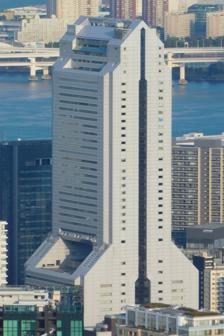
Building: NEC Supertower
Country: Japan
Year built: 1990
Skyscraper in Tokyo NEC Super Tower General information Location Minato, Tokyo , Japan Coordinates 35°38′58″N 139°44′53″E / 35.64944°N 139.74806°E / 35.64944; 139.74806 Construction started 1986 Completed 1990 Owner NEC (1990–2000) TOP REIT (2000–2016) Nomura Real Estate Master Fund (2016–) Height Roof 180 m (590 ft) Technical details Floor count 43 The NEC Super Tower ( NECスーパータワー , NEC Sūpātawā ) , often known as "NEC Supertower, SuperTower or simply Supertower", headquarters of NEC Corporation , is a 180-metre (590 foot) tall skyscraper in Minato, Tokyo , Japan. It was completed in 1990 and was designed by Nikken Sekkei . Its primary use is as a commercial office space. Forty-three stories high and five underground, it was constructed at a cost of some 60 billion yen, according to Nikkei Business , January 5, 2007 edition. External links Detail :: Portfolio Map :: PORTFOLIO :: TOP REIT, Inc. , owner's website. "NEC Supertower" . SkyscraperPage . v t e NEC Divisions and subsidiaries Current NEC Corporation of America NEC Laboratories America NEC Software Solutions UK NEC Solution Innovators NEC Unified Solutions Avaloq Netcracker Technology Avaloq Defunct NEC BIGLOBE Electronic Arrays Packard Bell NEC Reveal Computer Products Zenith Data Systems Joint ventures and shareholdings Current Alaxala Networks (40%) Anritsu (7%) Japan Aviation Electronics (25%) NEC BIGLOBE Renesas Electronics (34%) Sharp NEC Display Solutions (34%) Defunct NEC Mobile Communications NEC Philips Unified Systems 1 Sony NEC Optiarc 2 Products, services and standards Microprocessors 78K μCOM series µPD7220 µPD7720 R4200 V20 V25 V60 V850 Mobile phones e616 N343i Personal computers Supercomputers Video game consoles People Walter Tenney Carleton Kunihiko Iwadare Tadahiro Sekimoto Places NEC Supertower Other NEC Blue Rockets NEC Cup (China) NEC Cup (Japan) NEC Green Rockets NEC Karuizawa 72 NEC Red Rockets NEC Shun-Ei Sumitomo Group 1 Now wholly owned 2 Sold Category Commons Computers Video game consoles v t e Skyscrapers and towers in Tokyo List of tallest structures in Tokyo Completed Over 300 m Tokyo Skytree (634 m, 2012) Tokyo Tower (333 m, 1958) Azabudai Hills Mori JP Tower (325 m, 2023) 200–300 m Toranomon Hills Station Tower (266 m, 2023) Toranomon Hills Mori Tower (255 m, 2014) Midtown Tower (248 m, 2007) Tokyo Metropolitan Government Building No. 1 (243 m, 1991) Sunshine 60 (240 m, 1978) NTT Docomo Yoyogi Building (240 m, 2000) Tokyo Midtown Yaesu Yaesu Central Tower (240 m, 2022) Roppongi Hills Mori Tower (238 m, 2003) Shinjuku Park Tower (235 m, 1994) Tokyo Opera City Tower (234 m, 1996) Sumitomo Fudosan Roppongi Grand Tower (231 m, 2016) Shibuya Scramble Square (229 m, 2019) Tokyu Kabukicho Tower (225 m, 2023) Shinjuku Mitsui Building (225 m, 1974) Shinjuku Center Building (223 m, 1979) Saint Luke's Tower (221 m, 1994) Shiodome City Center (216 m, 2003) Dentsu Building (213 m, 2002) Shinjuku Sumitomo Building (210 m, 1974) Toshima Incineration Plant (210 m, 1999) Ark Hills Sengokuyama Mori Tower (207 m, 2012) GranTokyo North Tower (205 m, 2007) GranTokyo South Tower (205 m, 2007) Mode Gakuen Cocoon Tower (204 m, 2008) Shinjuku Nomura Building (203 m, 1978) Izumi Garden Tower (201 m, 2002) 180–200 m Yomiuri Shimbun Building (200 m, 2013) JP Tower (200 m, 2012) Otemachi Tower (200 m, 2014) Otemachi One Tower (200 m, 2020) Shin-Marunouchi Building (198 m, 2007) Sumitomo Fudosan Shinjuku Grand Tower (196 m, 2011) Harumi Island Triton Square Tower X (195 m, 2001) Nihonbashi Mitsui Tower (195 m, 2005) Sannō Park Tower (195 m, 2000) Sky Tower West Tokyo (195 m, 1989) Sompo Japan Building (193 m, 1976) Nittele Tower (193 m, 2003) Sea Tower (192 m, 2008) Mid Tower (192 m, 2008) Kachidoki View Tower (192 m, 2010) Tomihisa Cross (191 m, 2015) Acty Shiodome (190 m, 2004) Brillia Tower Ikebukuro (189 m, 2015) Shinjuku I-Land Tower (189 m, 1994) Owl Tower (189 m, 2011) Atago Green Hills Mori Tower (188 m, 2001) Capital Gate Place (187 m, 2015) Cerulean Tower (184 m, 2001) Sumitomo Real Estate Shinjuku Oak Tower (184 m, 2002) Shibuya Hikarie (182.5 m, 2012) Nihonbashi 2-Chōme Redevelopment Block E (180 m, 2017) Century Park Tower (180 m, 1999) NEC Supertower (180 m, 1990) JA Building (180 m, 2009) Park City Toyosu Building A (180 m, 2008) Keio Plaza Hotel North Tower (180 m, 1971) Tokyo Garden Terrace (180 m, 2016) Shibuya Stream (180 m, 2018) 160–180 m Akasaka Biz Tower (179.3 m, 2008) Sumitomo Fudosan Mita Twin Buildings (179.3 m, 2006) Marunouchi Building (179 m, 2002) W-Comfort Towers (178.5 m, 2004) Marunouchi Trust Tower Main Building (178 m, 2008) Toshiba Building (165.9 m, 1984) Shiodome Media Tower (172.6 m, 2003) Kasumigaseki Common Gate West Tower (175.8 m, 2007) World Trade Center (Tokyo) (162.6 m, 1970) Tokyo Shiodome Building (173.2 m, 2005) Park Axis Aoyama 1-chome Tower (172.4 m, 2007) Royal Park Shiodome Tower (172 m, 2003) City Towers Toyosu The Twin (171.2 m, 2009) Marunouchi Park Building (170.1 m, 2009) JT Building (169.7 m, 1995) Bay City Harumi Sky Link Tower (169 m m, 2009) Central Park Tower La Tour Shinjuku (167.8 m, 2010) Capital Mark Tower (167.3 m, 2007) Sapia Tower (167.2 m, 2007) Yebisu Garden Place Tower (167 m, 1994) Kita-Shinjuku Area Redevelopment Plan Office Tower (166.5 m, 2011) Naka-Meguro Atlas Tower (165 m, 2009) Marunouchi Kitaguchi Building (147.4 m, 2004) Tokyo Twin Parks (165 m, 2002) Triton View Tower (165 m, 1998) Toyosu Center Building (165 m, 1992) Tokyo Building (164.1 m, 2005) Akasaka Tower Residence (162 m, 2008) Shinjuku Maynds Tower (161.1 m, 1995) Shibaura Island Cape Tower (161 m, 2006) Nippon Seimei Marunouchi Building (160 m, 2004) 150–160 m Concieria Nishi-Shinjuku Tower's West (159.8 m, 2008) Tornare Nihombashi-Hamacho (159.7 m, 2005) Roppongi Hills Residences (159 m, 2003) Brillia Tower Tokyo (158.9 m, 2006) Prudential Tower (158.4 m, 2002) Park Court Akasaka The Tower (157.3 m, 2009) Atago Green Hills Forest Tower (157 m, 2001) Kasumigaseki Common Gate East Tower (156 m, 2007) Kasumigaseki Building (156 m, 1968) Plaza Tower Kachidoki (155.2 m, 2004) The Toyosu Tower (155 m, 2008) Tokyo Dome Hotel (155 m, 2000) Tokyo Gas Co. Headquarters (155.7 m, 1984) KDDI Otemachi Building (155.4 m, 1990) Takanawa The Residence (153.9 m, 2005) Toranomon Towers Residence (153.5 m, 2006) Ark Mori Building (153.3 m, 1986) Toyosu 3-Chome Area 8-4 Plan (153 m, 2010) Station Garden Tower (153 m, 2008) Tokyo Sankei New Building (152.4 m, 2000) JPower Headquarters (153 m, 1987) Park Tower Gran Sky (152.9 m, 2010) Garden Air Tower (152.6 m, 2003) Shinagawa East One Tower (151.6 m, 2003) Shiba-Koen First Building (151.2 m, 2000) Futako-Tamagawa Rise Tower & Residence Tower East (151.1 m, 2010) Odakyu Southern Tower (150.8 m m, 1998) Air Rise Tower (150.5 m, 2007) JR East Japan Building (150.2 m, 1997) Nihon Keizai Shimbun Tokyo Headquarters Building (150 m, 2009) Kudanshita 3rd Government Building - Chiyoda Ward Office (150 m, 2007) Taiyo Seimei Shinagawa Building (150 m, 2003) Granpark Tower (150 m, 1996) 140–150 m Shinagawa Grand Central Tower (149.8 m, 2003) Pacific Century Place (149.8 m, 2001) Mitsubishi Heavy Industries Building (148.5 m, 2003) Mitsubishi UFJ Trust & Banking Corporation Head Office (148.4 m, 2003) Canon S Tower (147.7 m, 2003) Shiroyama JT Trust Tower (147.7 m, 1991) Akihabara Dai Building (147.5 m, 2005) Toyosu Center Building Annex (147.4 m, 2006 BEACON Tower Residence (147 m, 2009) Meiji Yasuda Seimei Building (146.8 m, 2004) Fujisoft Akihabara Building (146.7 m, 2007) Bunkyo Civic Center (145.7 m, 1994) Canal First Tower (145.5 m, 2008) NTT DoCoMo Shinagawa Building (145.1 m, 2003) River City 21 East Towers (144.9 m, 2000) Sumitomo Fudosan Aobadai Tower (144.5 m, 2009) Shinagawa Intercity Towers (144.5 m, 1998) Hotel New Otani Tokyo Tower (144.5 m, 1974) Toyosu Ciel Tower (144.4 m, 2006) Apple Tower (143 m, 2007) Shinagawa V-Tower (143 m, 2003) Shinagawa Prince Hotel New Tower (143 m, 1994) Mizuho Bank Headquarters (142.5 m, 1980) Regale Nihombashi-Ningyocho (142.2 m, 2007) Shirokane Tower (141.9 m, 2005) Hikifune Station Front Area 1 Redevelopment (141.6 m, 2009) Akasaka Park Building (141 m, 1993) City Tower Shinagawa (140.9 m, 2008) ThinkPark Tower (140.5 m, 2007) Shinjuku Kokusai Building - Hilton Tokyo (141 m, 1984) NHK Broadcasting Center (140.1 m, 1973) 130–140 m Station Plaza Tower (139.9 m, 2009) Sumitomo Fudosan Nishi-Shinjuku Building (139.9 m, 2009) World City Towers (139.9 m, 2007) Olinas Tower (139.3 m, 2006) Kokusai Shin-Akasaka East Building (139.3 m, 1980) Toyosu ON Building (139 m, 1992) River City 21 Skylight Tower (139 m, 1990) Shibuya Cross Tower (134.1 m, 1975) World City Towers Aqua Tower (138.7 m, 2006) The Tower Grandia (138.7 m, 2004) Tokyo Times Tower (138.5 m, 2004) Roppongi T-CUBE (138.5 m, 2003) Venasis Kanamachi Tower Residence (138.2 m, 2009) Royal Parks Tower Minami-Senju (138 m, 2008) Kawadacho Comfo Garden (138 m, 2003) Otemachi Nomura Building (138 m, 1997) Proud Tower Chiyoda Fujimi (137 m, 2009) Cosmopolis Shinagawa (137 m, 2005) Bay Crest Tower (136.6 m, 2005) Renaissance Tower Ueno-Ikenohata (136.5 m, 2005) Nippon Express Headquarters (136.5 m, 2003) Crest Prime Tower Shiba (136.4 m, 2007) Century Tower (136 m, 1991) Tokyo Metropolitan Police Department Headquarters (135.6 m, 1973) Chiyoda First Building West (135 m, 2004) NTT DoCoMo Sumida Building (135 m, 2003) Akasaka Intercity (134.8 m, 2005) Hotel New Otani Garden Court (134.7 m, 1991) Vanguard Tower (134.6 m, 2007) Riverside Sumida Center (134.4 m, 1994) The Garden Towers (134.3 m, 1998) Yoyogi Seminar Tower Obelisk (134 m, 2008) Nakano-Sakaue Sun Bright Twin (134 m, 1996) Moon Island Tower (133.8 m, 2002) Shinjuku NS Building (133.7 m, 1982) Shiodome Building (133.5 m, 2007) Tokyo ANA Tower (133 m, 1986) Kogakuin University Shinjuku Building (132.9 m, 1989) Sumitomo Realty Shiba-Koen Tower (132.6 m, 2001) NTT Data Shinagawa Building (132.3 m, 2003) River City 21 River Point Tower (132 m, 1989) Shin-Gofukubashi Building (132 m, 1979) City Tower Shinjuku Shintoshin (130.6 m, 2005) The Center Tokyo (130 m, 2007) River Harp Tower Building 2 (130 m, 2000) Tomin Tower Shinonome (130 m, 1996) Sunshine City Prince Hotel (130 m, 1980) Under construction Nihonbashi 1-Chōme Central District Redevelopment (284 m, 2026) Azabudai Hills Residence B (263 m, 2025) Shinjuku Station West Gate Redevelopment (260 m, 2029) Tokyo Ekimae Yaesu 1-Chōme East District Redevelopment (250 m, 2025) Azabudai Hills Residence A (237 m, 2023) World Trade Center North (235 m, 2027) Shibaura 1-Chōme South Tower (229 m, 2024) Mita 3-4 Chōme Redevelopment (215 m, 2023) Tokyo World Gate Akasaka (210 m, 2024) Grand City Tower Tsukishima (199 m, 2026) Park Tower Kachidoki South (195 m, 2023) World Tower Residence (190 m, 2026) Minami-Ikebukuro 2-Chōme District Redevelopment (190 m, 2025) Demolished Akasaka Prince Hotel (138.9 m, 1982-2013) Buildings listed in order of height and with year of completion Category Commons This article about a Japanese building- or structure-related topic is a stub . You can help Wikipedia by expanding it . v t e